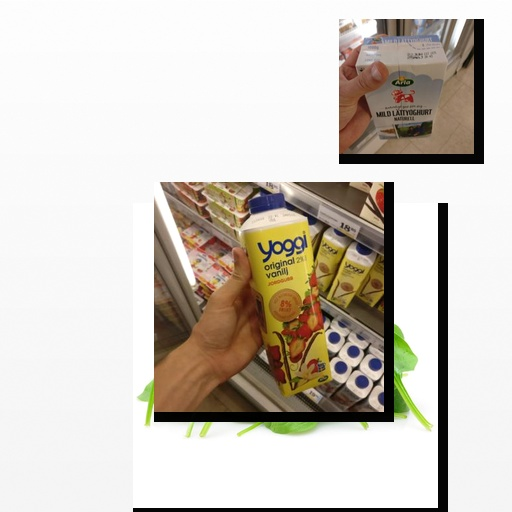
Food items: spinach, yoghurt, strawberry_yogurt